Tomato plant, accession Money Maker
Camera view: tilt-top (135 deg); turntable rotation: 300 degrees
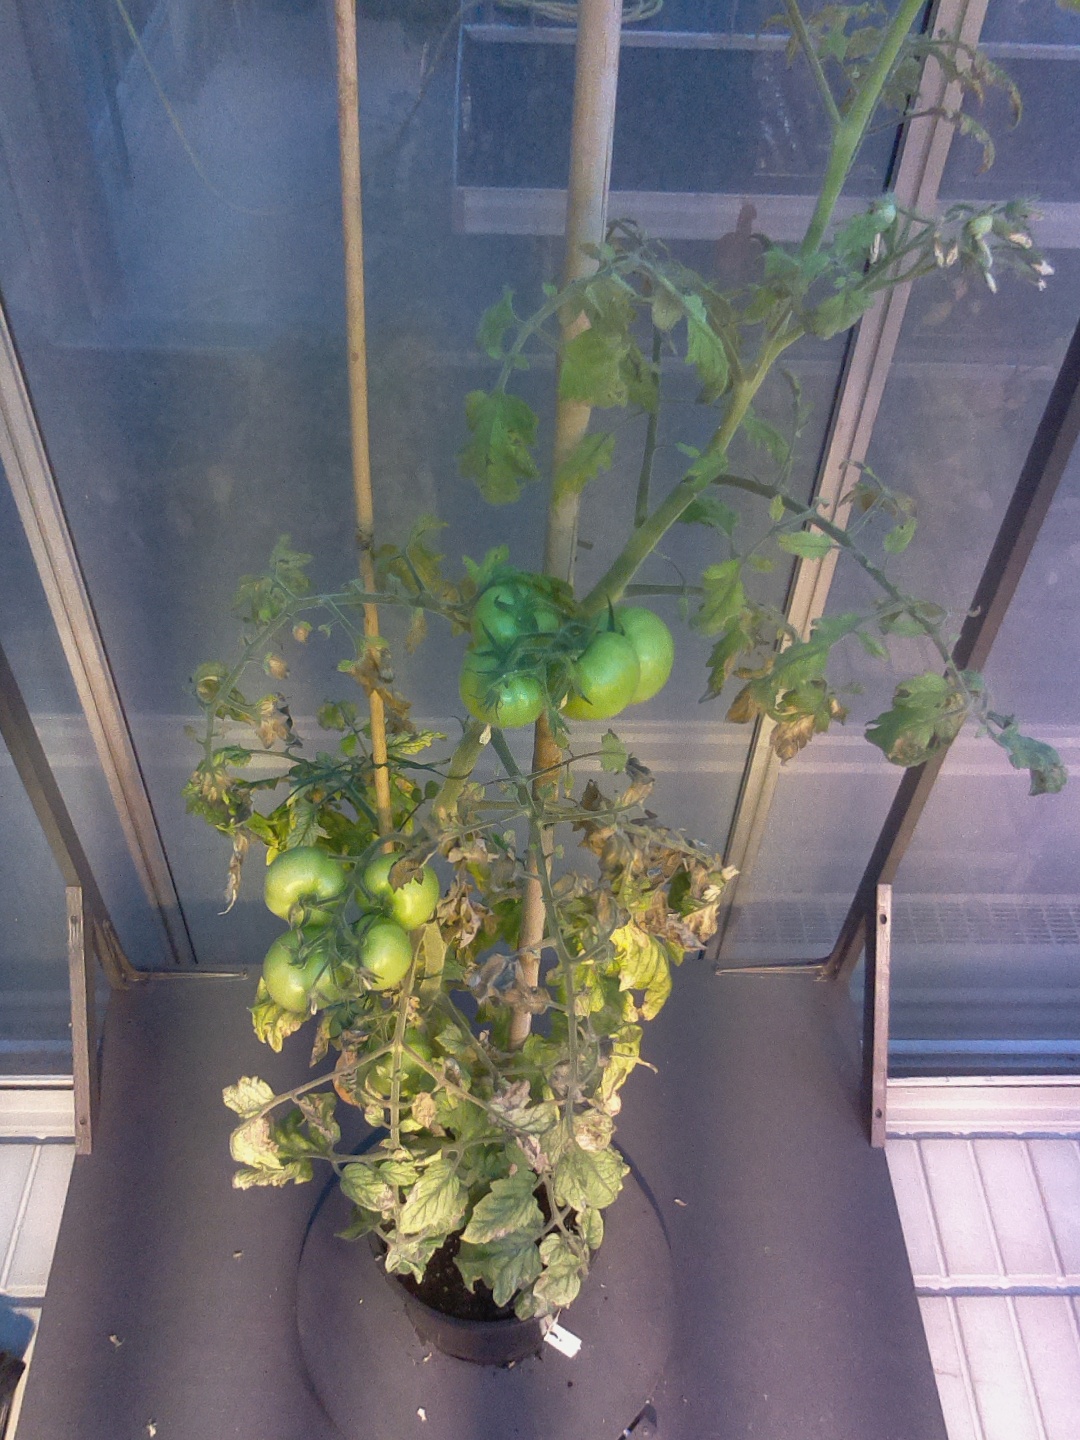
BBCH growth stage 80: fruits start showing typical ripe color (orange -> red)